Indiana University School of Medicine

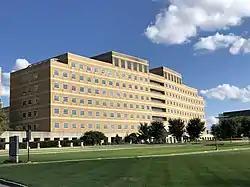
Methodist Hospital, 2022

To resolve their ongoing dispute, the leaders of IU and Purdue, along with each of their supporters, sought approval from the Indiana General Assembly to operate their own schools of medicine in Marion County, with the 1907 legislative session hearing proposals from both IU and Purdue to operate separate schools. Divided over competing loyalties to IU or Purdue (the state's largest public schools and historic rivals), legislators debated for months, with neither bill being passed. Eventually, Purdue's president, Winthrop E. Stone, relented and was hailed as a peacemaker, stating that Purdue should leave medical education to IU since it was not central to Purdue's mission as an agricultural and mechanical university and because the problem was so disruptive. In April 1908, IU and Purdue reached an agreement that incorporated the SCPS and the Purdue School of Medicine into the school of medicine in Bloomington and retained the name Indiana University School of Medicine. The agreement additionally stipulated that the school be governed by a board of directors consisting of representatives from IU, Purdue, and the Indiana State Medical Association. This shared governance came to an end on February 26, 1909, when the state legislature formally authorized IU to operate a medical school in Marion County and clearly mandated that IU assume total responsibility for the state's public medical school. The state legislature's authorization enabled IU's medical students to complete years two through four of their medical education in Indianapolis or remain in Bloomington for their first two years before transferring. Students still had to complete at least one year in Bloomington.